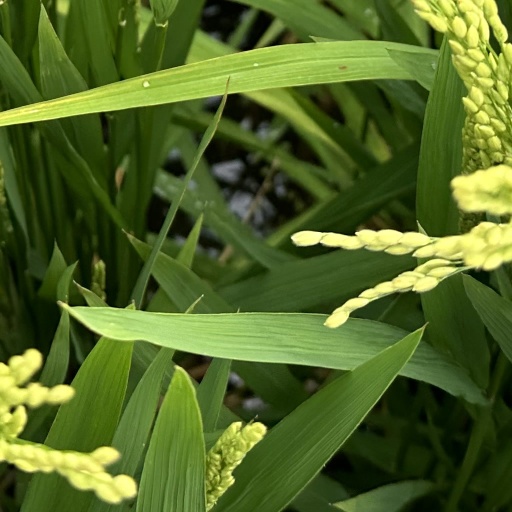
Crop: rice